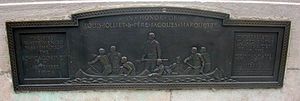
Louis Jolliet
Jolliets mindetavle i Chicago.
Louis Jolliet, også kendt som Louis Joliet, var en fransk-canadisk opdagelsesrejsende. Jolliet er vigtig på grund af sine opdagelser i Nord-Amerika. Jolliet og missionæren Fader Jacques Marquette, en katolsk præst, var de første hvide som udforskede og tegnede kort over Mississippifloden.